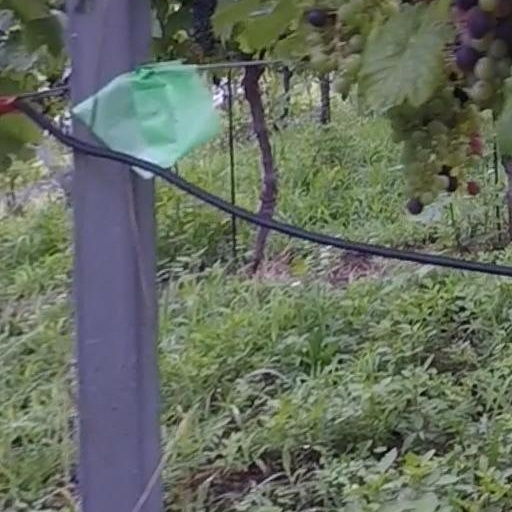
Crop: grape